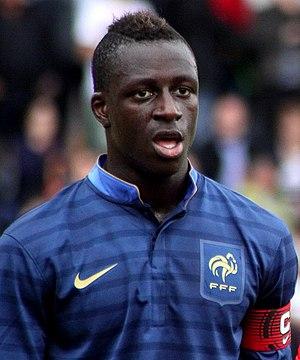
Benjamin Mendy, né le 17 juillet 1994 à Longjumeau, dans le département de l'Essonne, est un footballeur international français, évoluant au poste de défenseur à Manchester City.